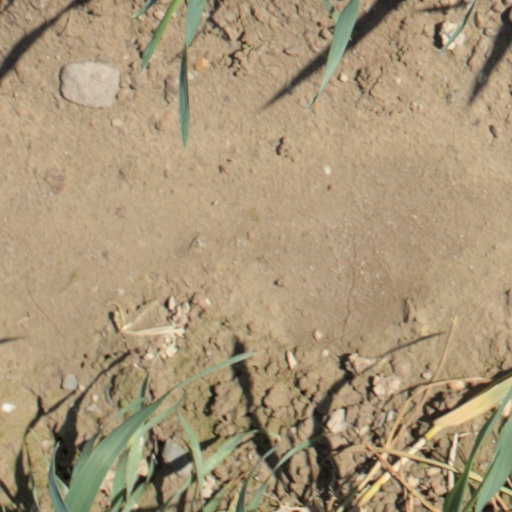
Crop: wheat